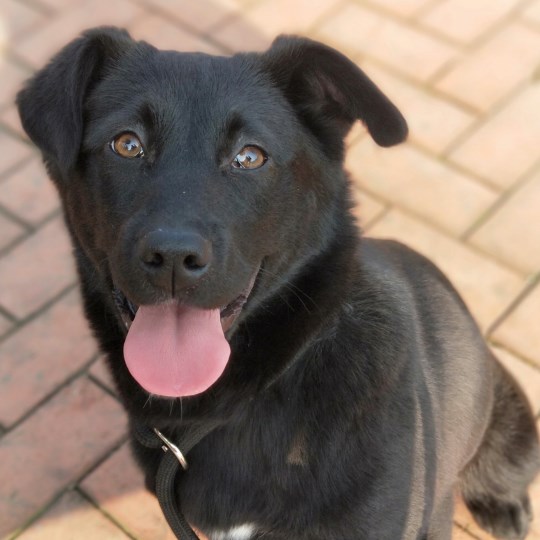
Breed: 3580-n000122-Labrador_retriever